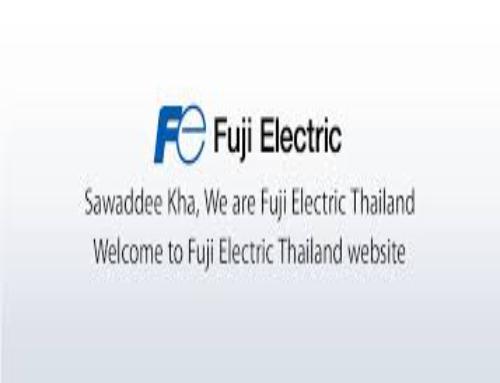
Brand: Fuji Electric
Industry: Electronic